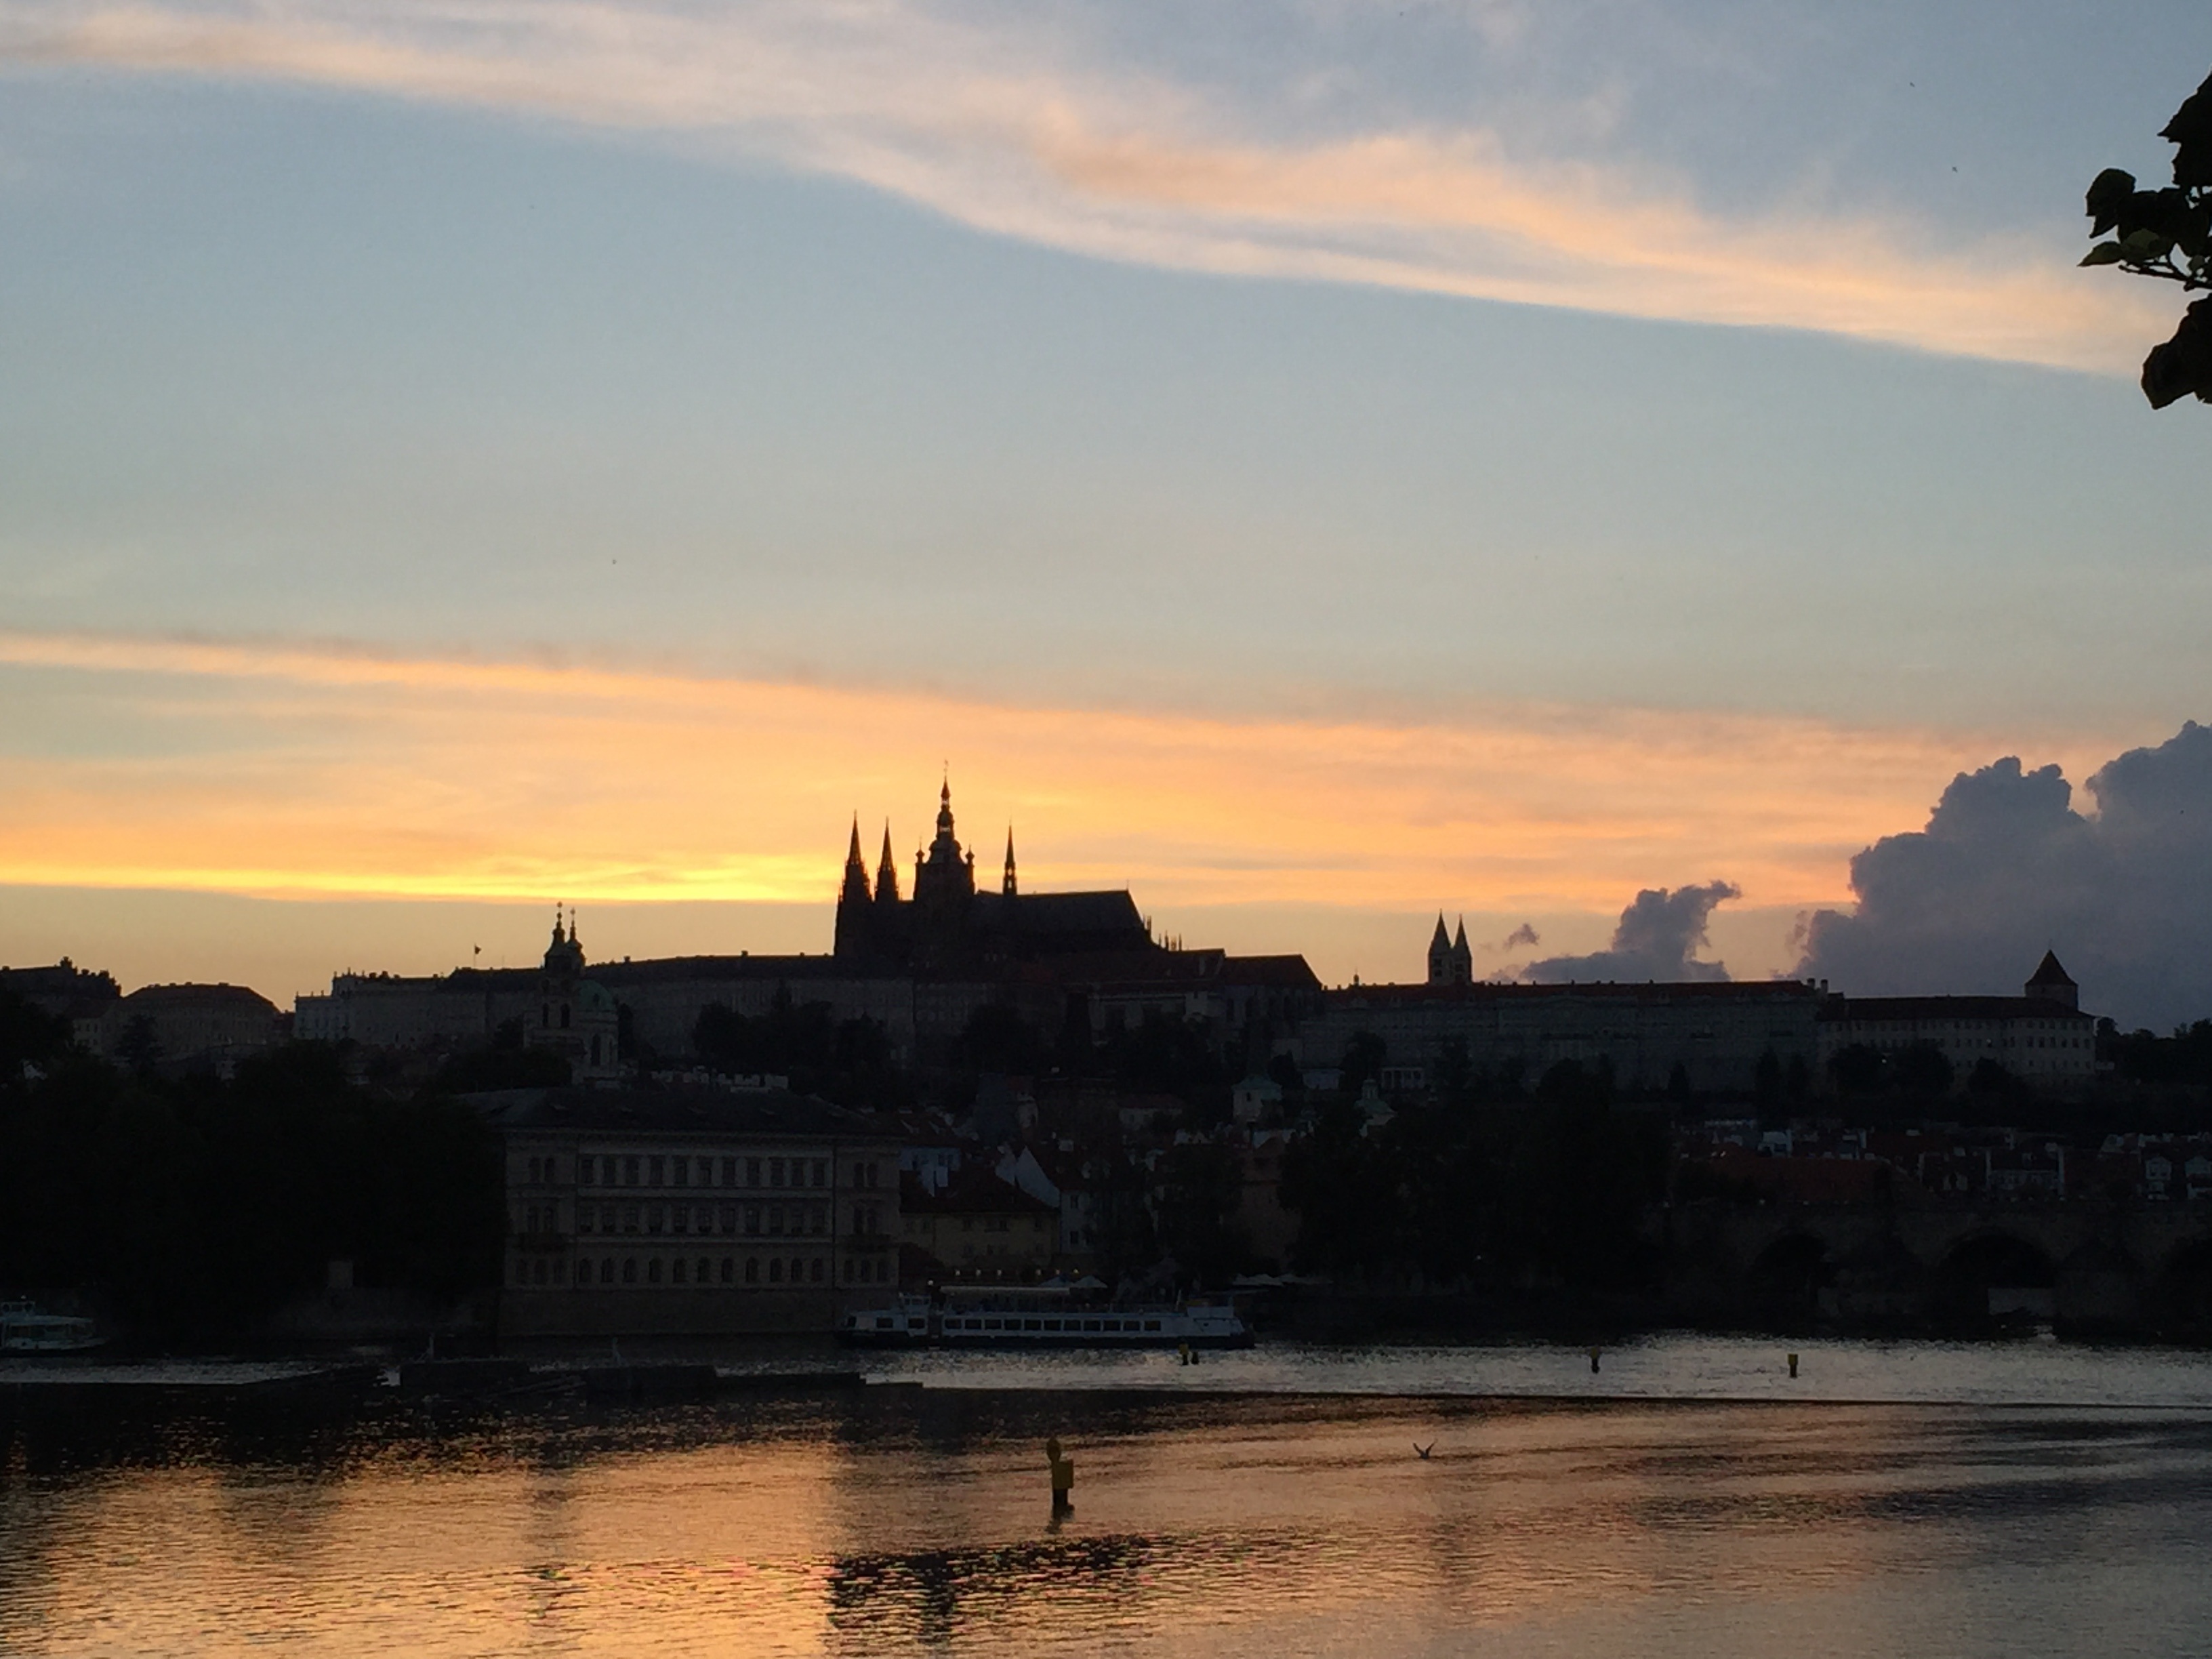
sea, water, horizon, cloud, sky, sun, sunrise, sunset, skyline, sunlight, morning, dawn, city, river, profile, cityscape, dusk, evening, reflection, castle, prague, afterglow